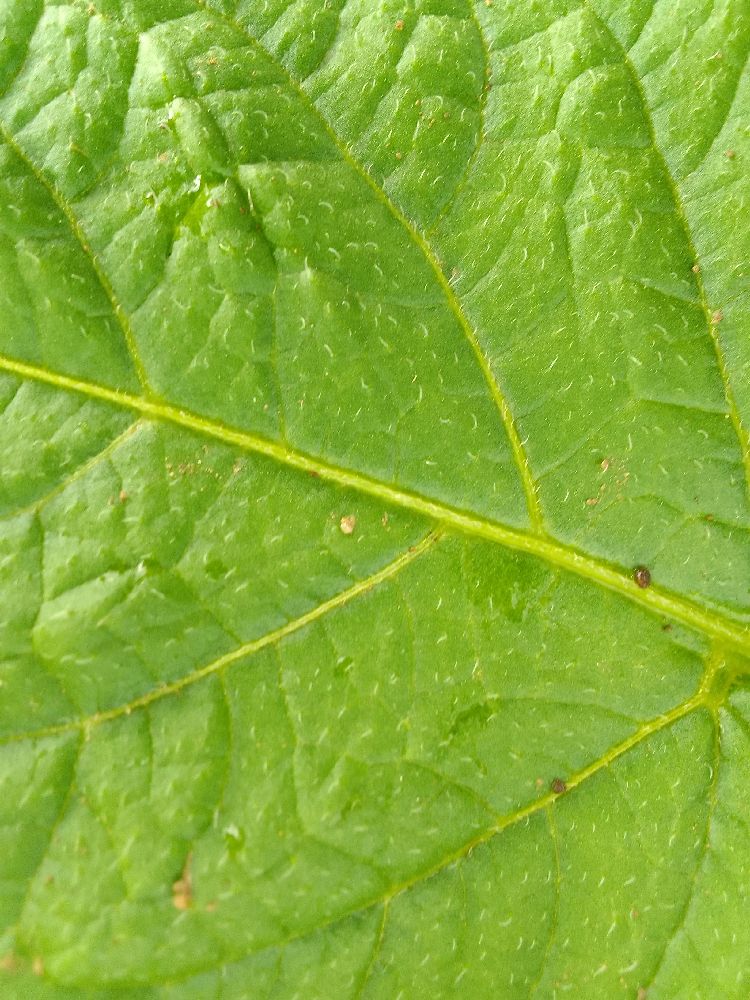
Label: Healthy